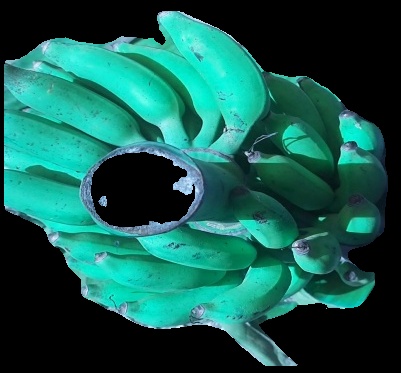
Variety: elakki-bale
Grade: grade3